Berteling Building

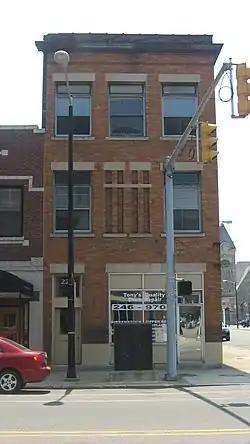
Berteling Building, July 2012

The Berteling Building, (also known as the Forbes Building) is a historic commercial building located at 228 West Colfax, South Bend, St. Joseph County, Indiana.